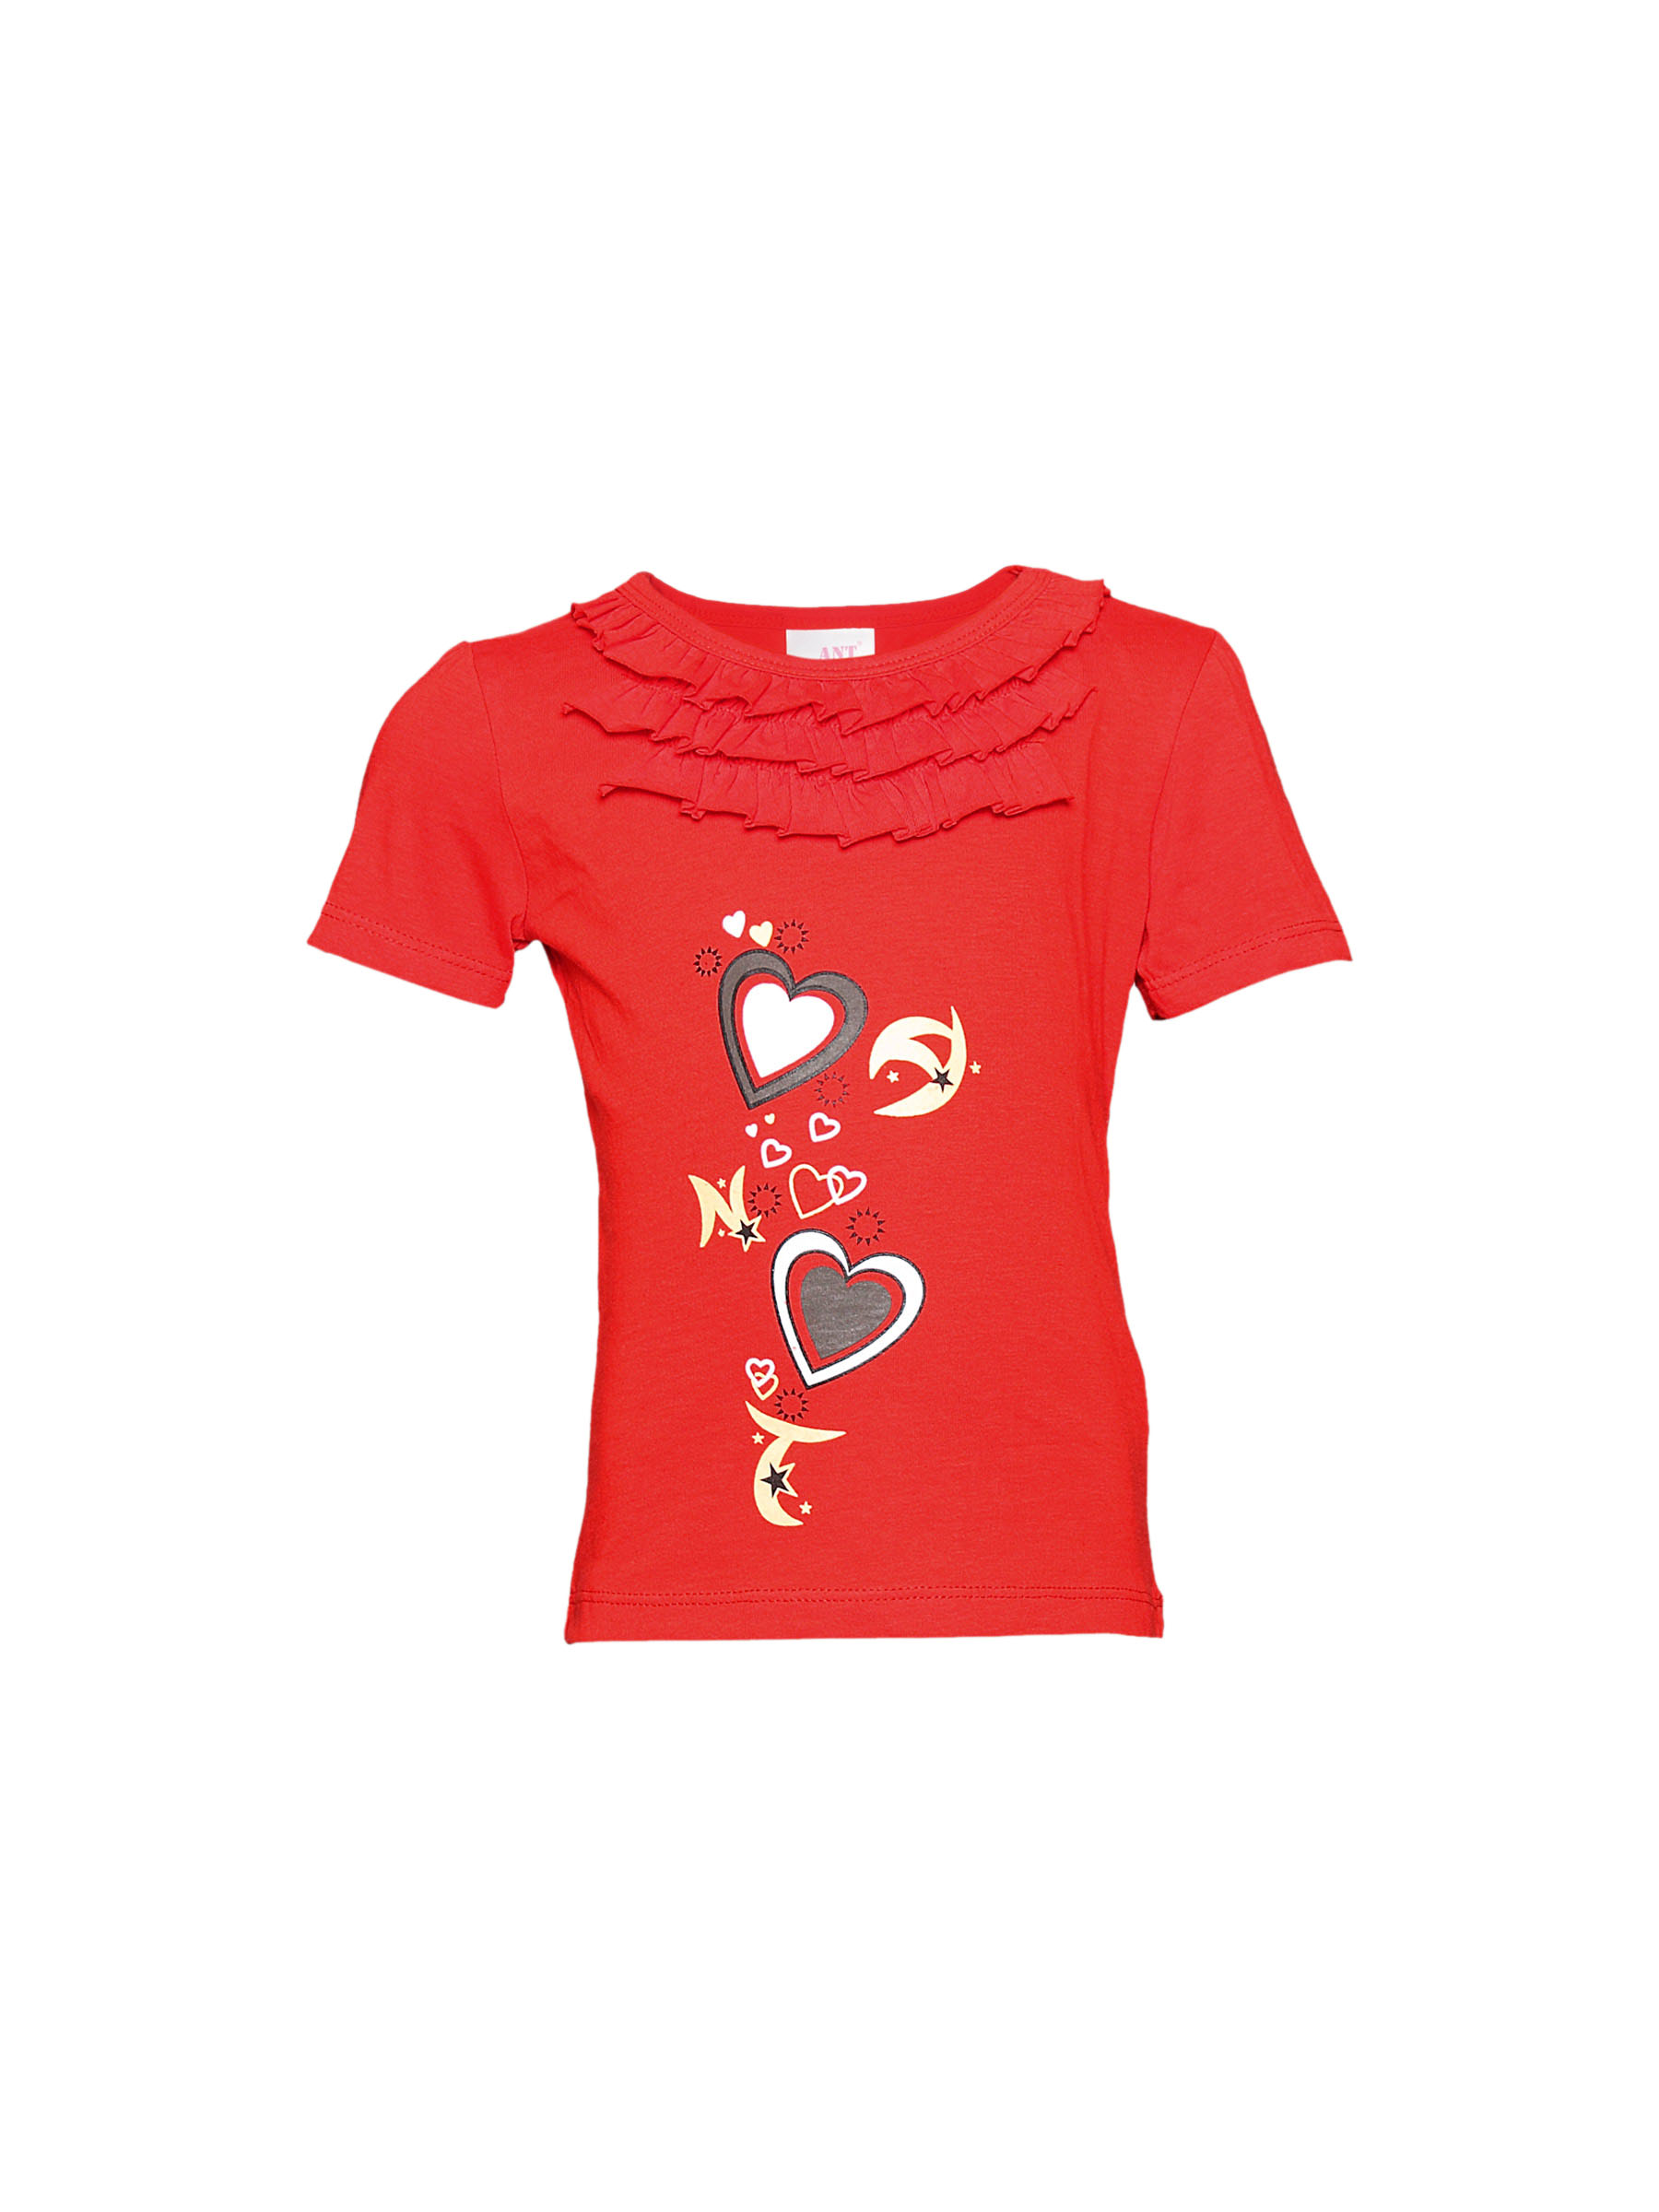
Ant Kids Girl's Red Little Heart Kidswear
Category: Apparel / Topwear / Tshirts
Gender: Girls
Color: Red
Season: Summer 2011
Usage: Casual